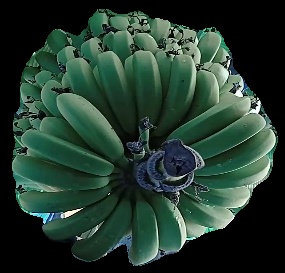
Variety: pachbale
Grade: grade1